Washington Park Historic District (Newton, Massachusetts)

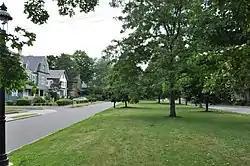

The Washington Park Historic District is a historic district in the village of Newtonville, in Newton, Massachusetts. It includes the following properties, dating to between 1870 and 1900: 4 to 97 Washington Park plus 5 and 15 Park Place. The focal point of the district is the city park which is located in the median of the street of the same name. On March 12, 2008, it was added to the National Register of Historic Places.